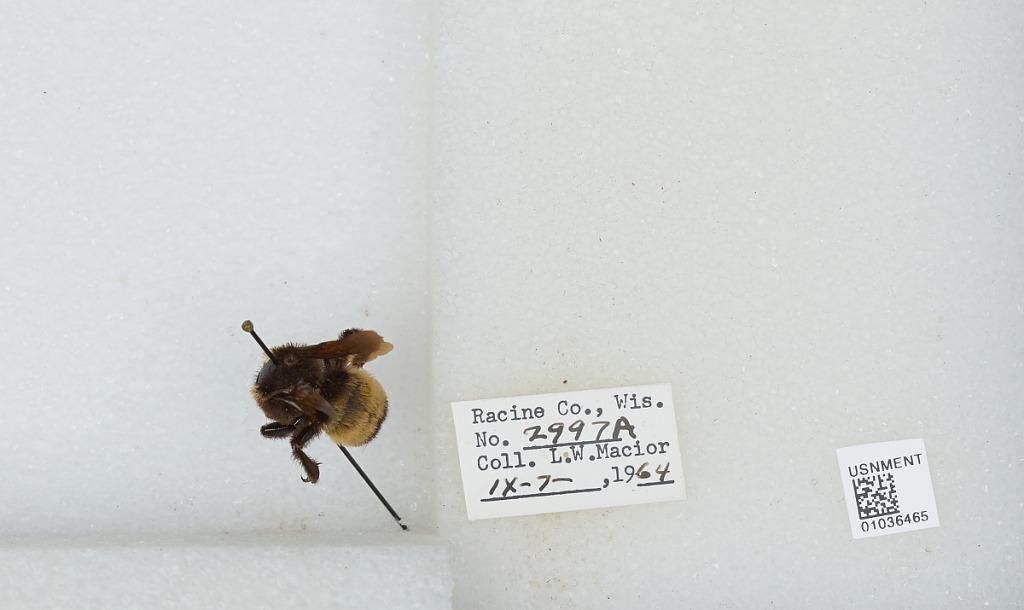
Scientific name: Bombus (Fervidobombus) pensylvanicus pensylvanicus (De Geer)
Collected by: L. Macior
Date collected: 1964-9-7
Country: United States
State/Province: Wisconsin
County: Racine
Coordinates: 42.78, -87.76